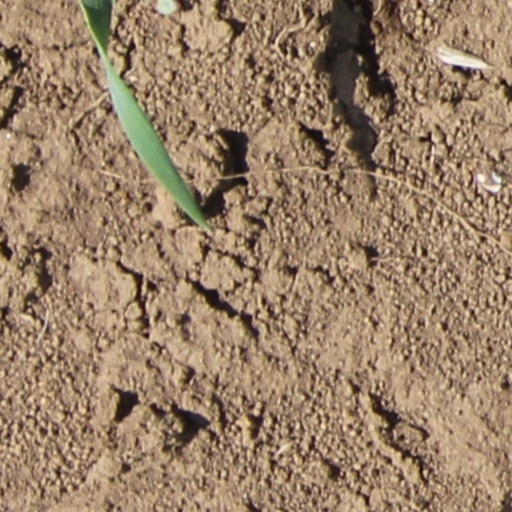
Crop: wheat